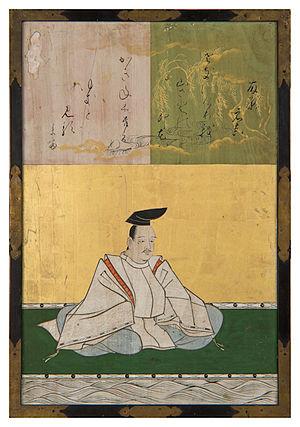
Fujiwara no Motozane est un poète de waka du milieu de l'époque de Heian, membre de la famille noble des Fujiwara. Il est aussi l'un des « trente-six Poètes Immortels ».
Kanō Yasunobu, surnommé Shirojirō et Genshirō, et connu sous les noms de pinceau Eishin, Bokushinsai, Seikanshi et Ryōfusai, né en 1613 et mort en 1685, est un artiste japonais, peintre d'animaux et dessinateur de l'École Kanō, du XVIIᵉ siècle.
Konoe Motozane, fils de Fujiwara no Tadamichi, est un noble de cour japonais de la fin de l'époque de Heian. Parmi ses fils on compte Konoe Motomichi et il a pour femmes une fille de Fujiwara no Tadataka et une autre de Taira no Kiyomori. À l'âge de 16 ans, il exerce la fonction de régent kampaku de l'empereur Nijō et devient chef du clan Fujiwara. Il meurt à 24 ans, l'année suivant sa prise de fonction de régent sesshō de l'empereur Rokujō. Ses descendants seront connus comme la famille Konoe, une des cinq familles des régents Fujiwara.